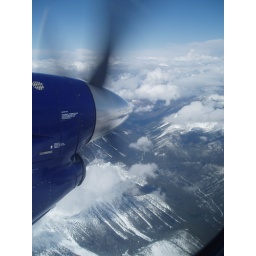
i had no idea there were so many mountains in bc (a tribute to dad's airplane photography)